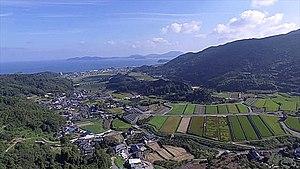
Japon